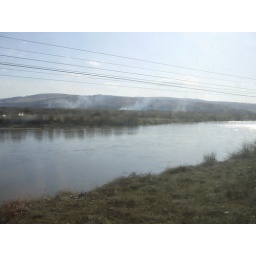
A big river running by the side of the train track nearing the Russian/Mongolian border.